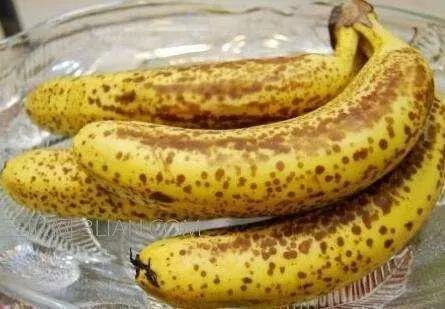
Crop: unknown
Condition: banana_banana_anthracnose